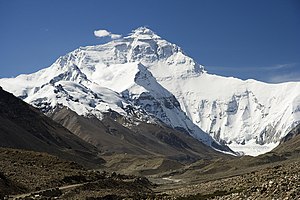
Mount Everest
Mount Everest er verdens højeste bjerg med en tinde 8.848 moh. og beliggende i bjergkæden Mahalangur Himal i Himalaya, på grænsen mellem Kina og Nepal. Tykkelsen på sne- og isdækket varierer, og bjerget blev derfor målt til 8.850 moh. i 1999. I 2005 målte kineserne højden til 8.848 moh. på isen og 8.844 moh. uden isen. Kina og Nepal blev herefter enige om, at den officielle højde er 8.848 moh. Det sidste store jordskælv i Nepal udløste et jordskred på Mount Everest, der kostede mindst 19 klatrere livet, mens flere hundrede andre sad fast i de ulige lejre opad bjerget.